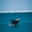
Label: whale